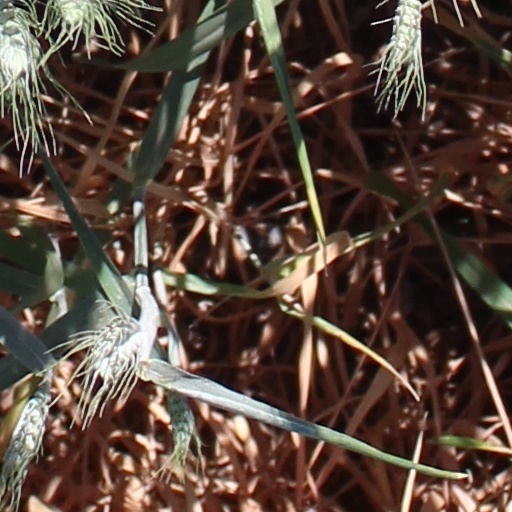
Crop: wheat